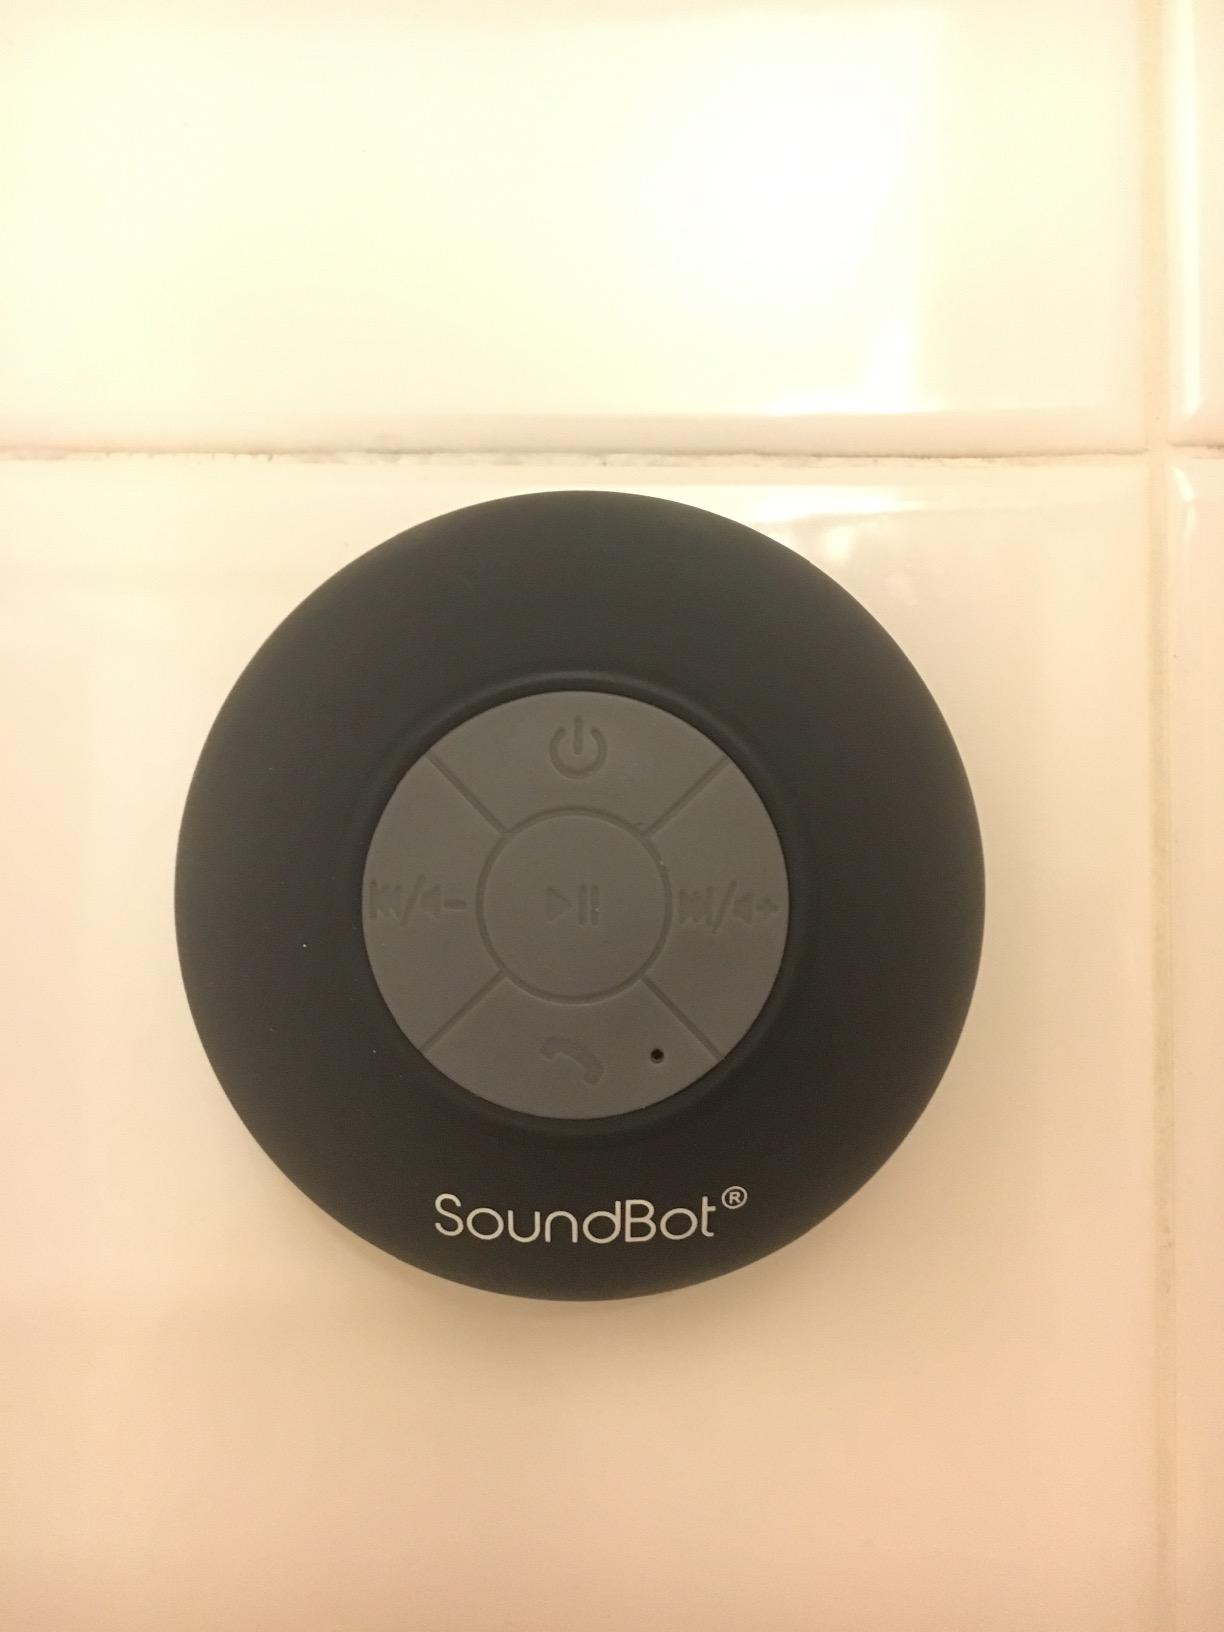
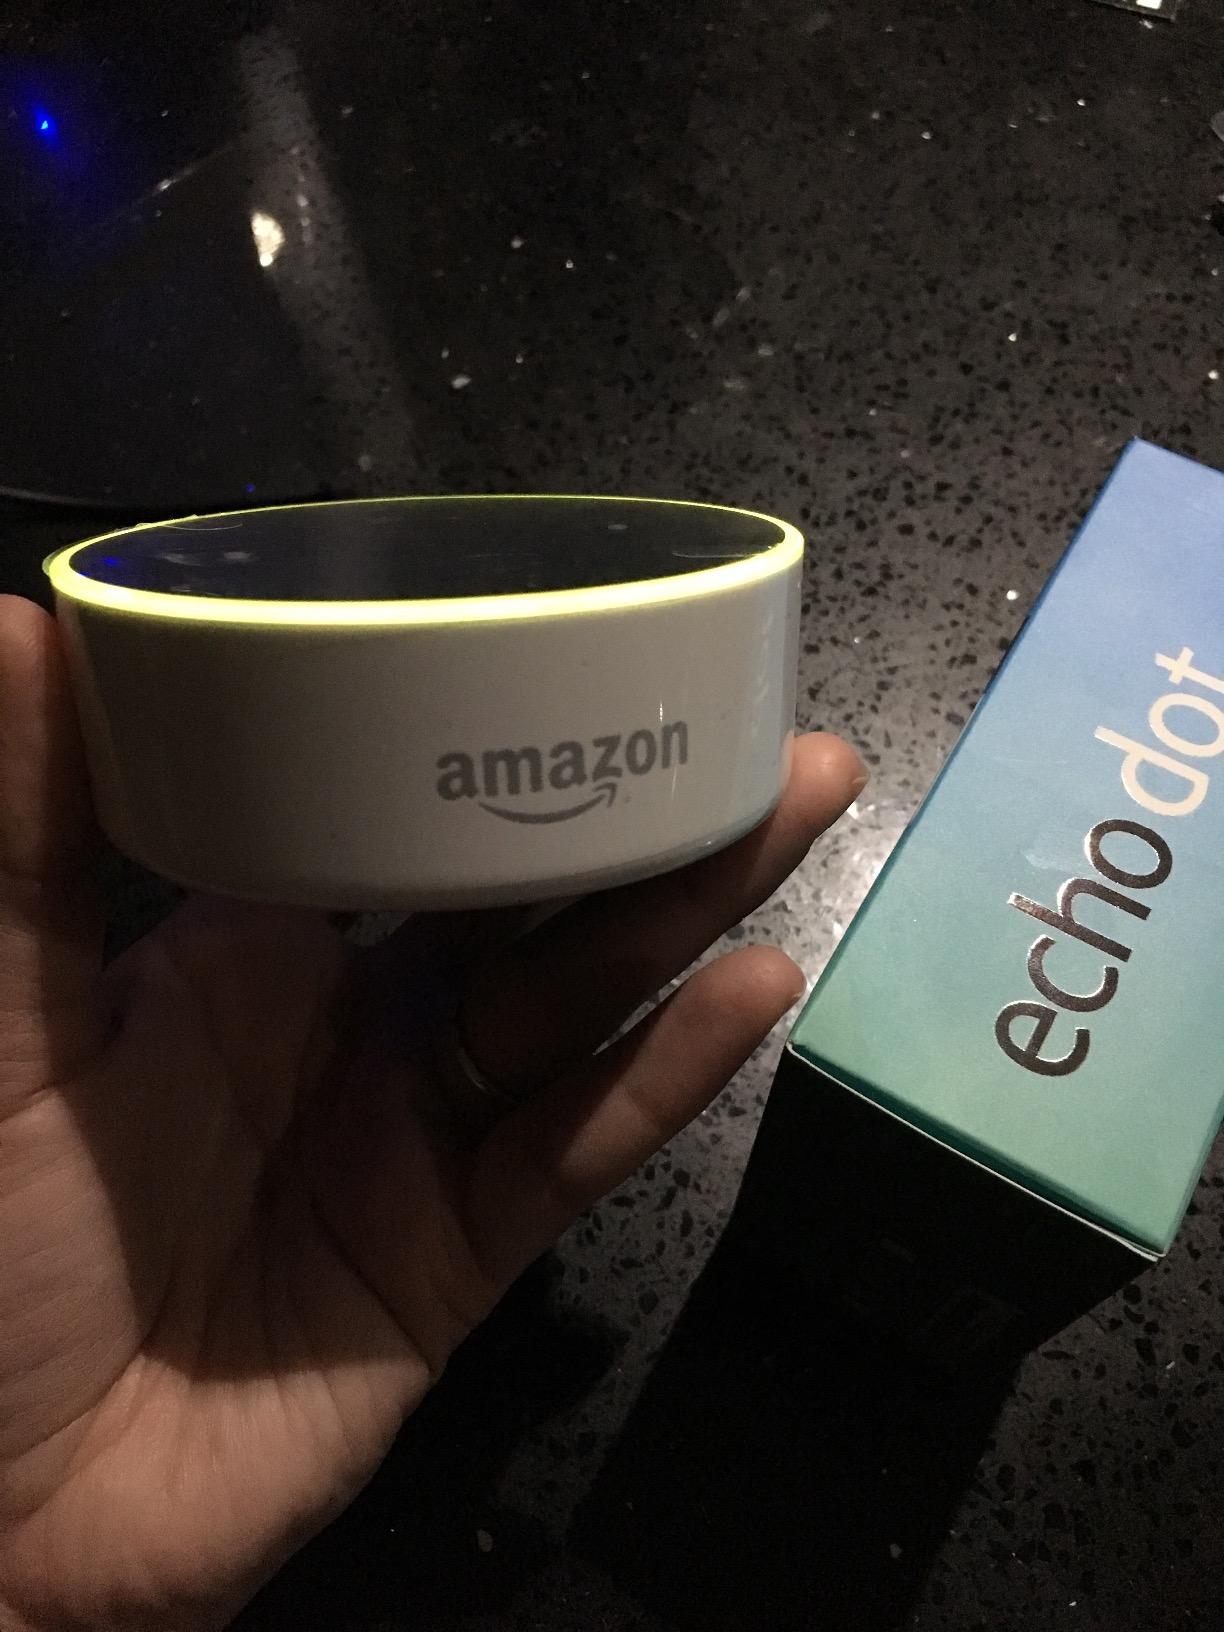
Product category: speaker
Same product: no